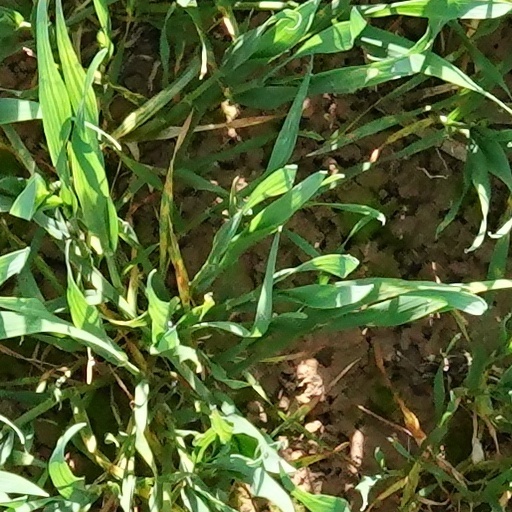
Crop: wheat